Foster Center, Rhode Island

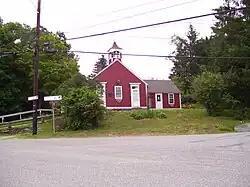
Foster School House in 2008

Foster Center is a village in the town of Foster, Rhode Island, United States. It was listed as a census-designated place (CDP) in 2010, with a population of 355. Historic elements of the village are included in the Foster Center Historic District, which was added to the National Register of Historic Places on May 11, 1974. The district features various colonial and Greek Revival houses as well as the still functioning town building from the late 18th century.